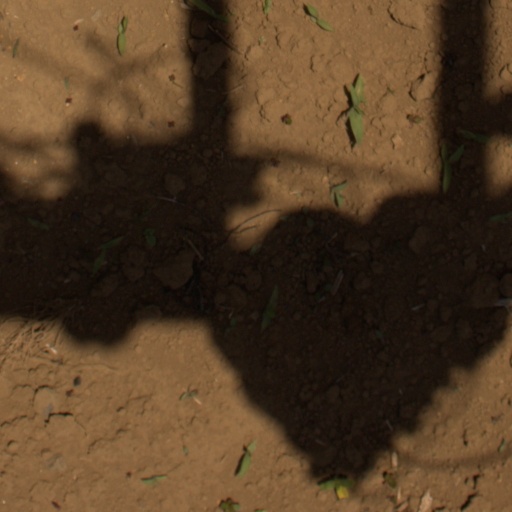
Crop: Jerusalem artichoke